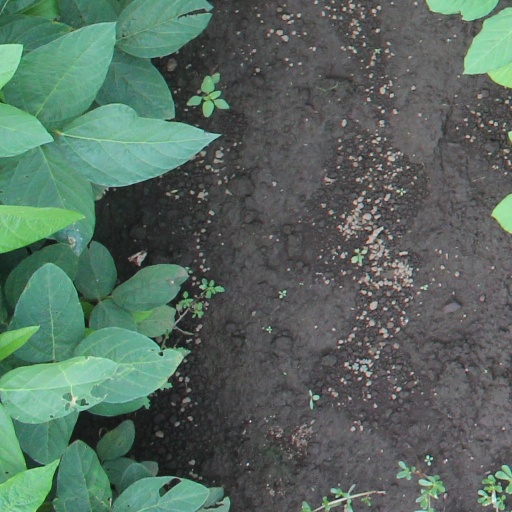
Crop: soybean